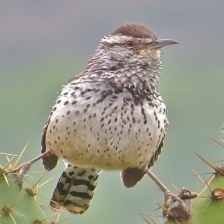
Species: CACTUS WREN
Scientific name: CAMPYLORHYNCHUS BRUNNEICAPILLUS